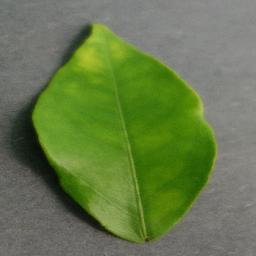
Label: Orange___Haunglongbing_(Citrus_greening)